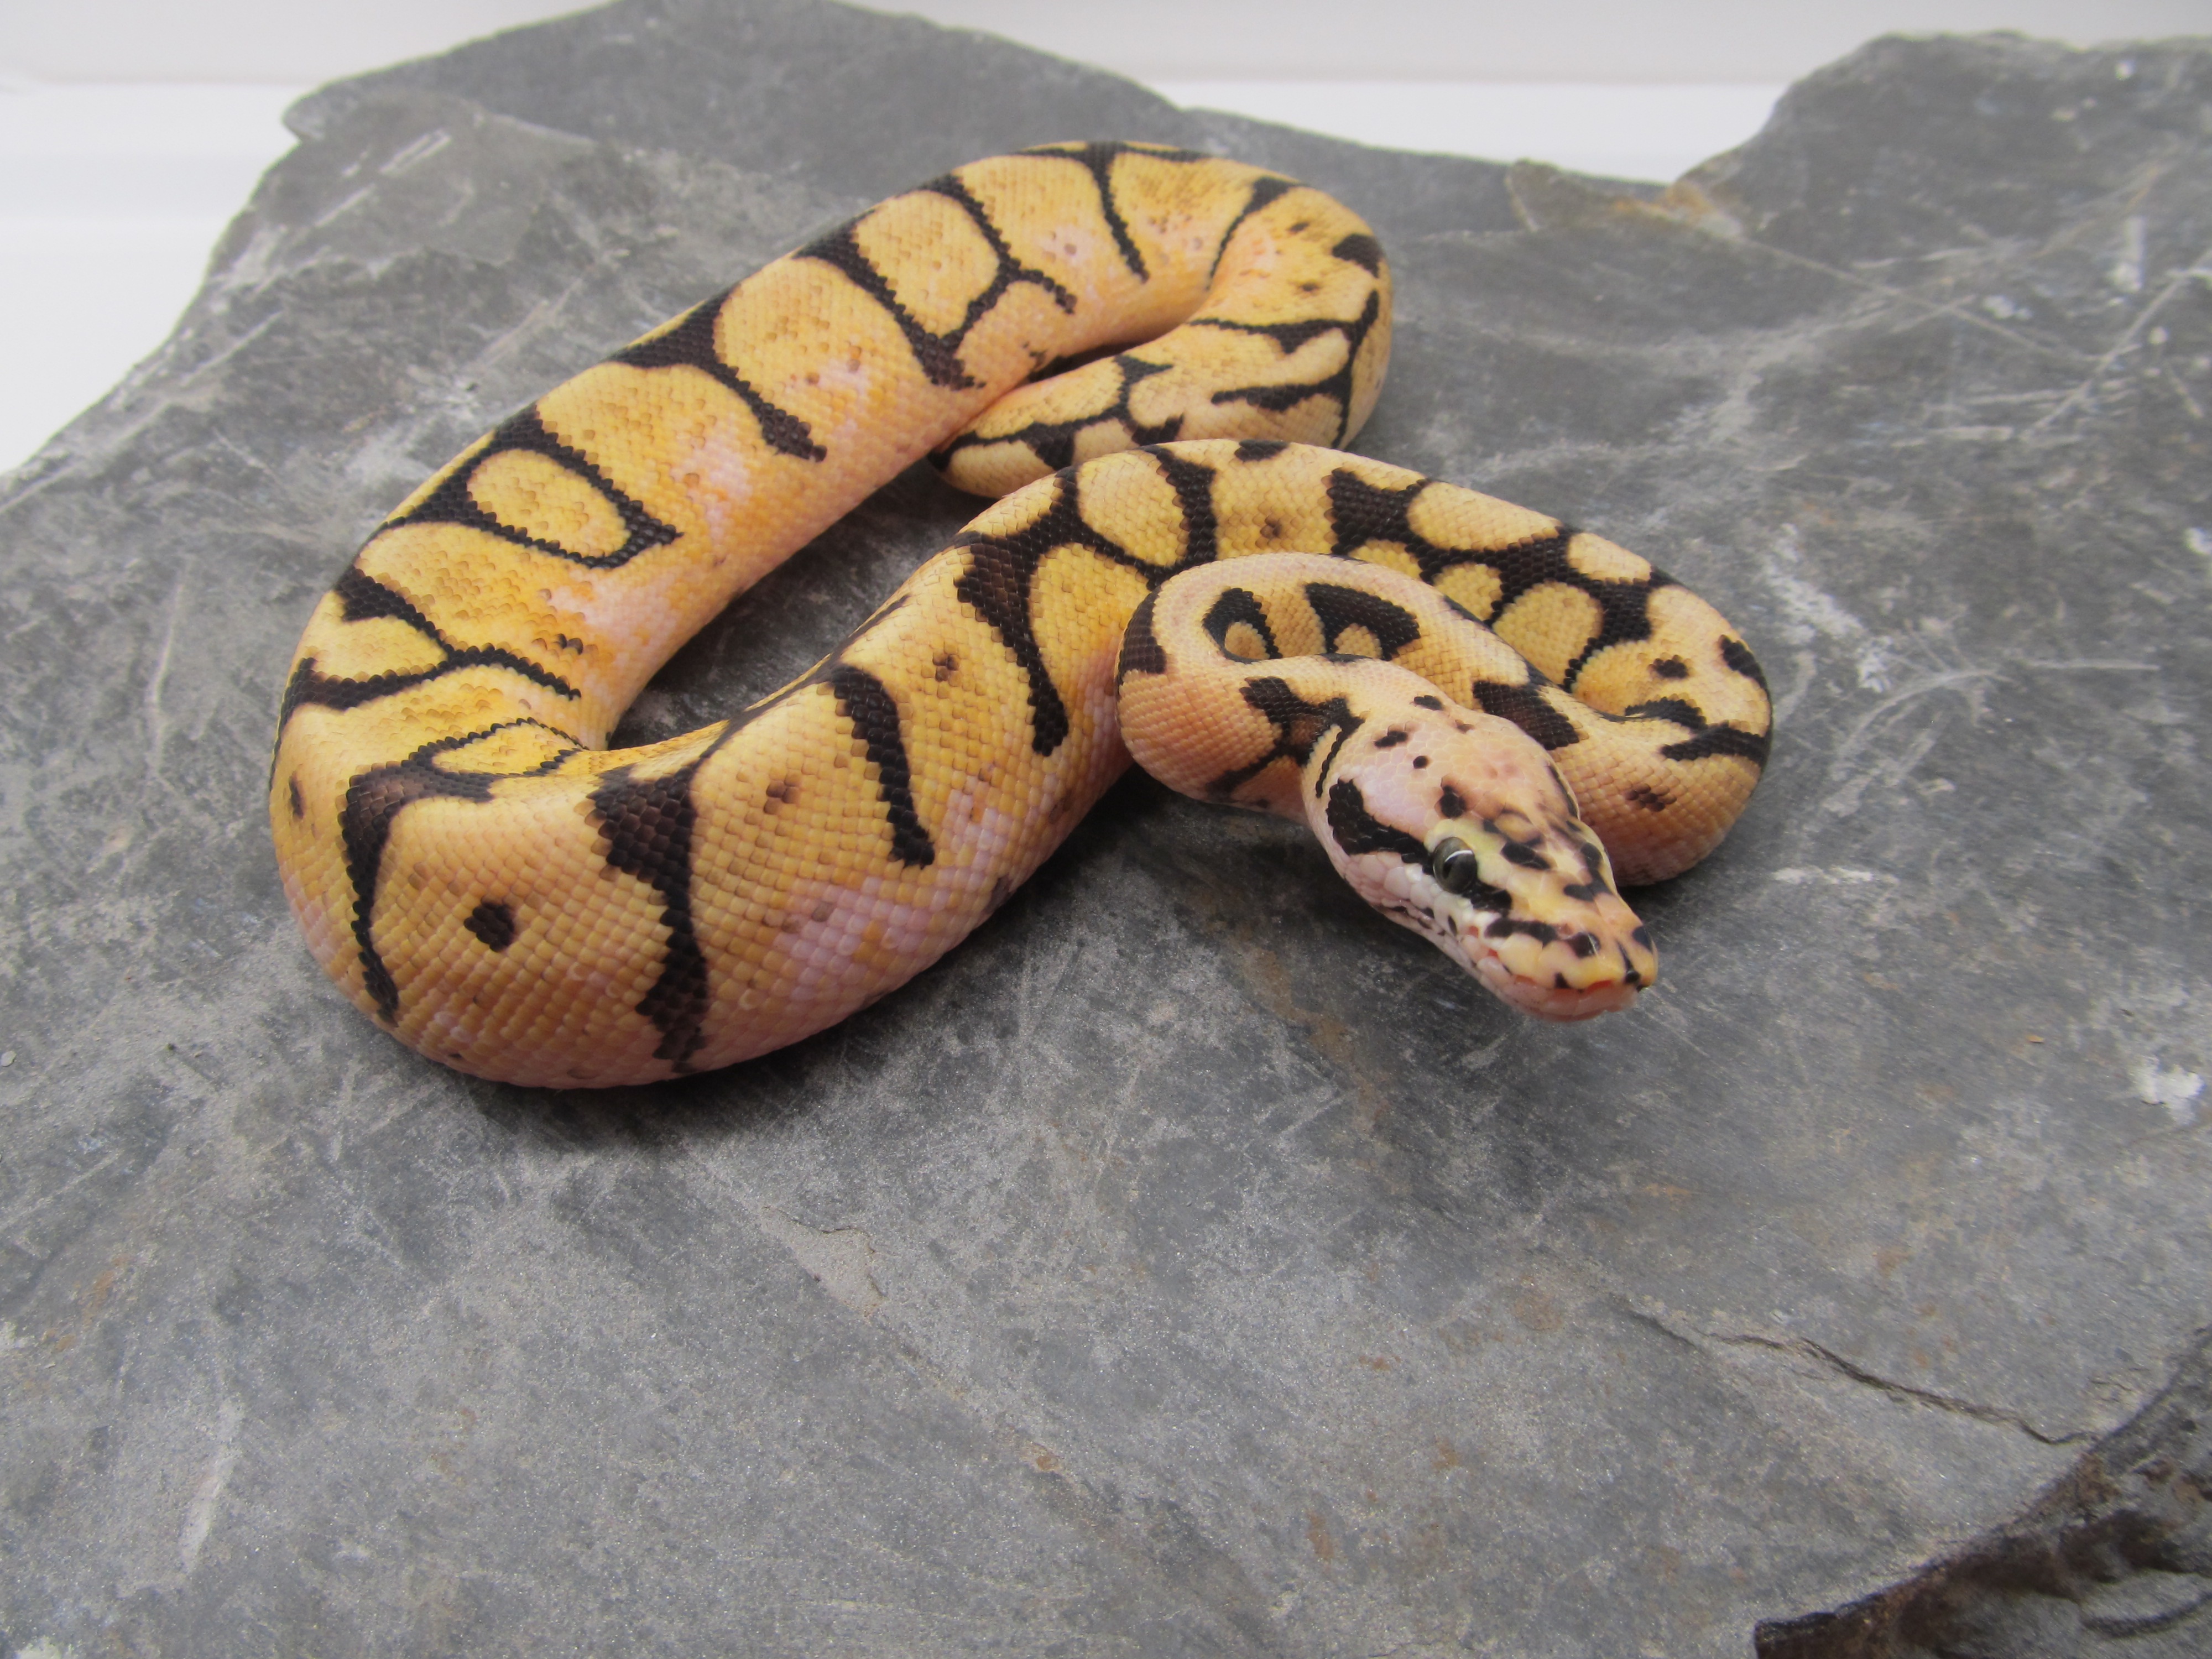
reptile, yellow, fauna, gecko, tiger, snake, vertebrate, reptiles, constrictor, colombian, boa, imperator, boa constrictor, scaled reptile, boas, hognose snake, pet store